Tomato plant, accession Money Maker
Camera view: bottom (45 deg); turntable rotation: 210 degrees
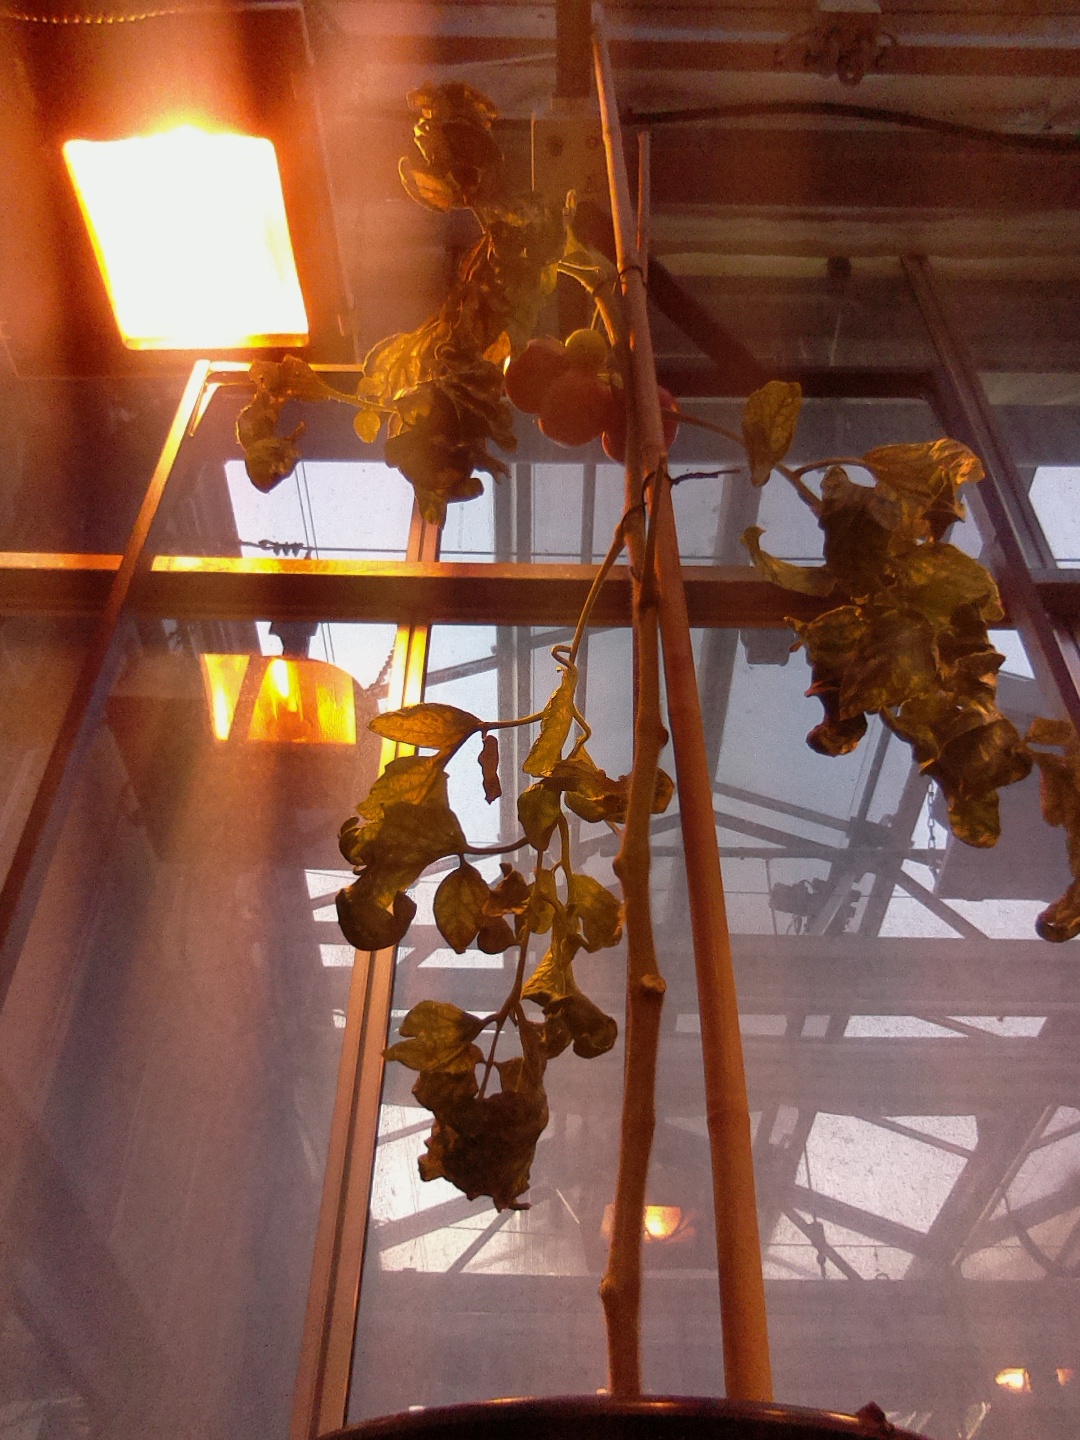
BBCH growth stage 85: 50%-60% of fruits show typical fully ripe color